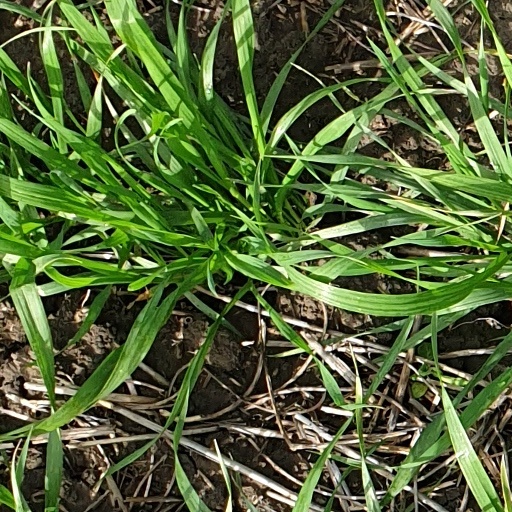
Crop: wheat